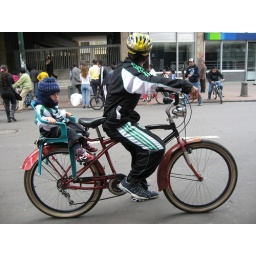
This was really funny to me. yes...a plastic chair tied to a bike...with a child in it.